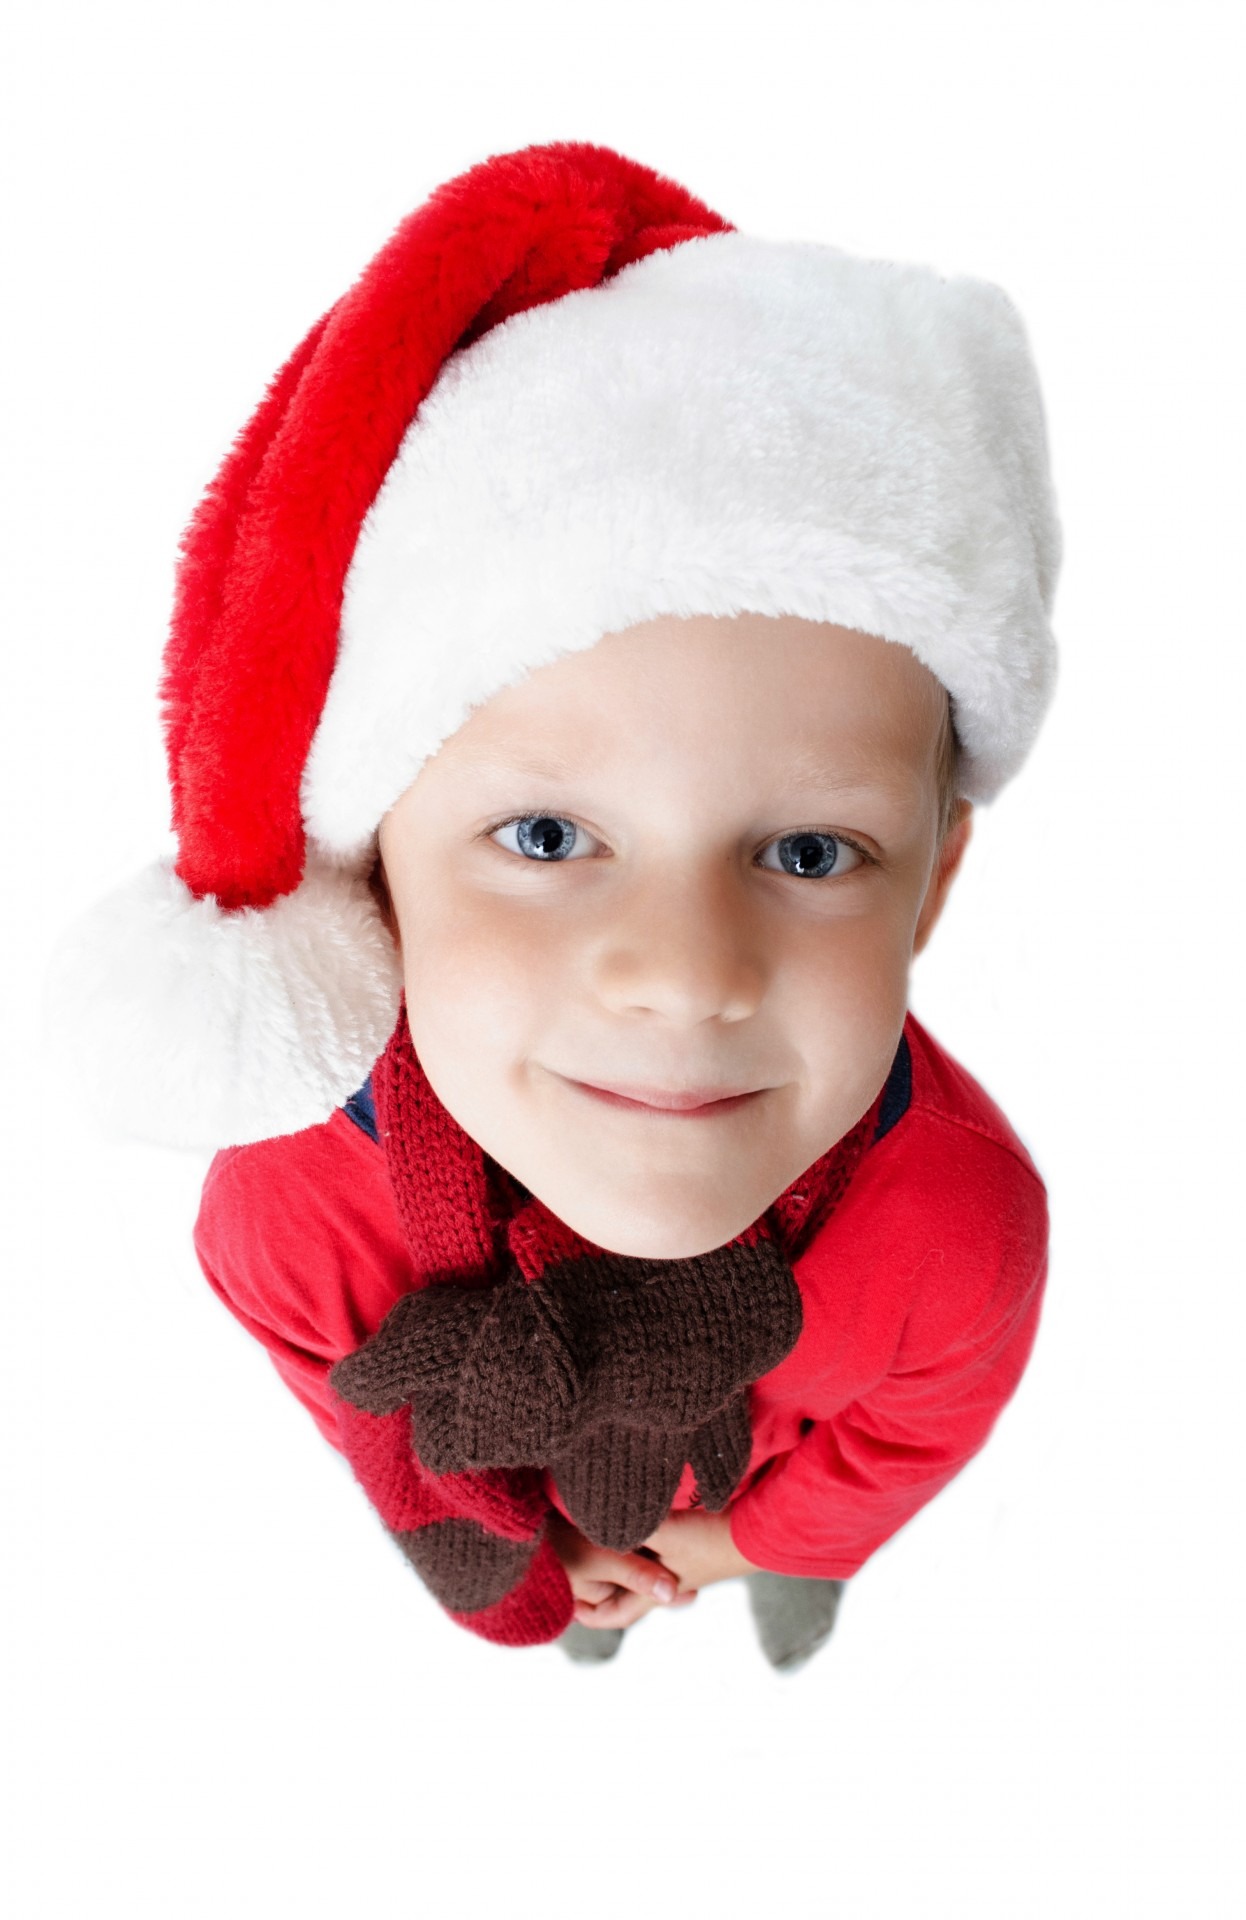
winter, people, boy, kid, decoration, red, holiday, child, hat, clothing, christmas, headgear, background, infant, toddler, seasons, cap, postcard, december, xmas